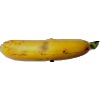
Label: banana_lady_finger